David Orton (deep ecology)

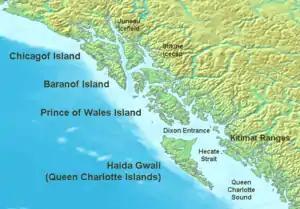
Map showing Queen Charlotte Islands

After the death of the revolutionary communist Che Guevara in 1967, Orton wrote an article for the student newspaper that he says, landed him in considerable trouble: